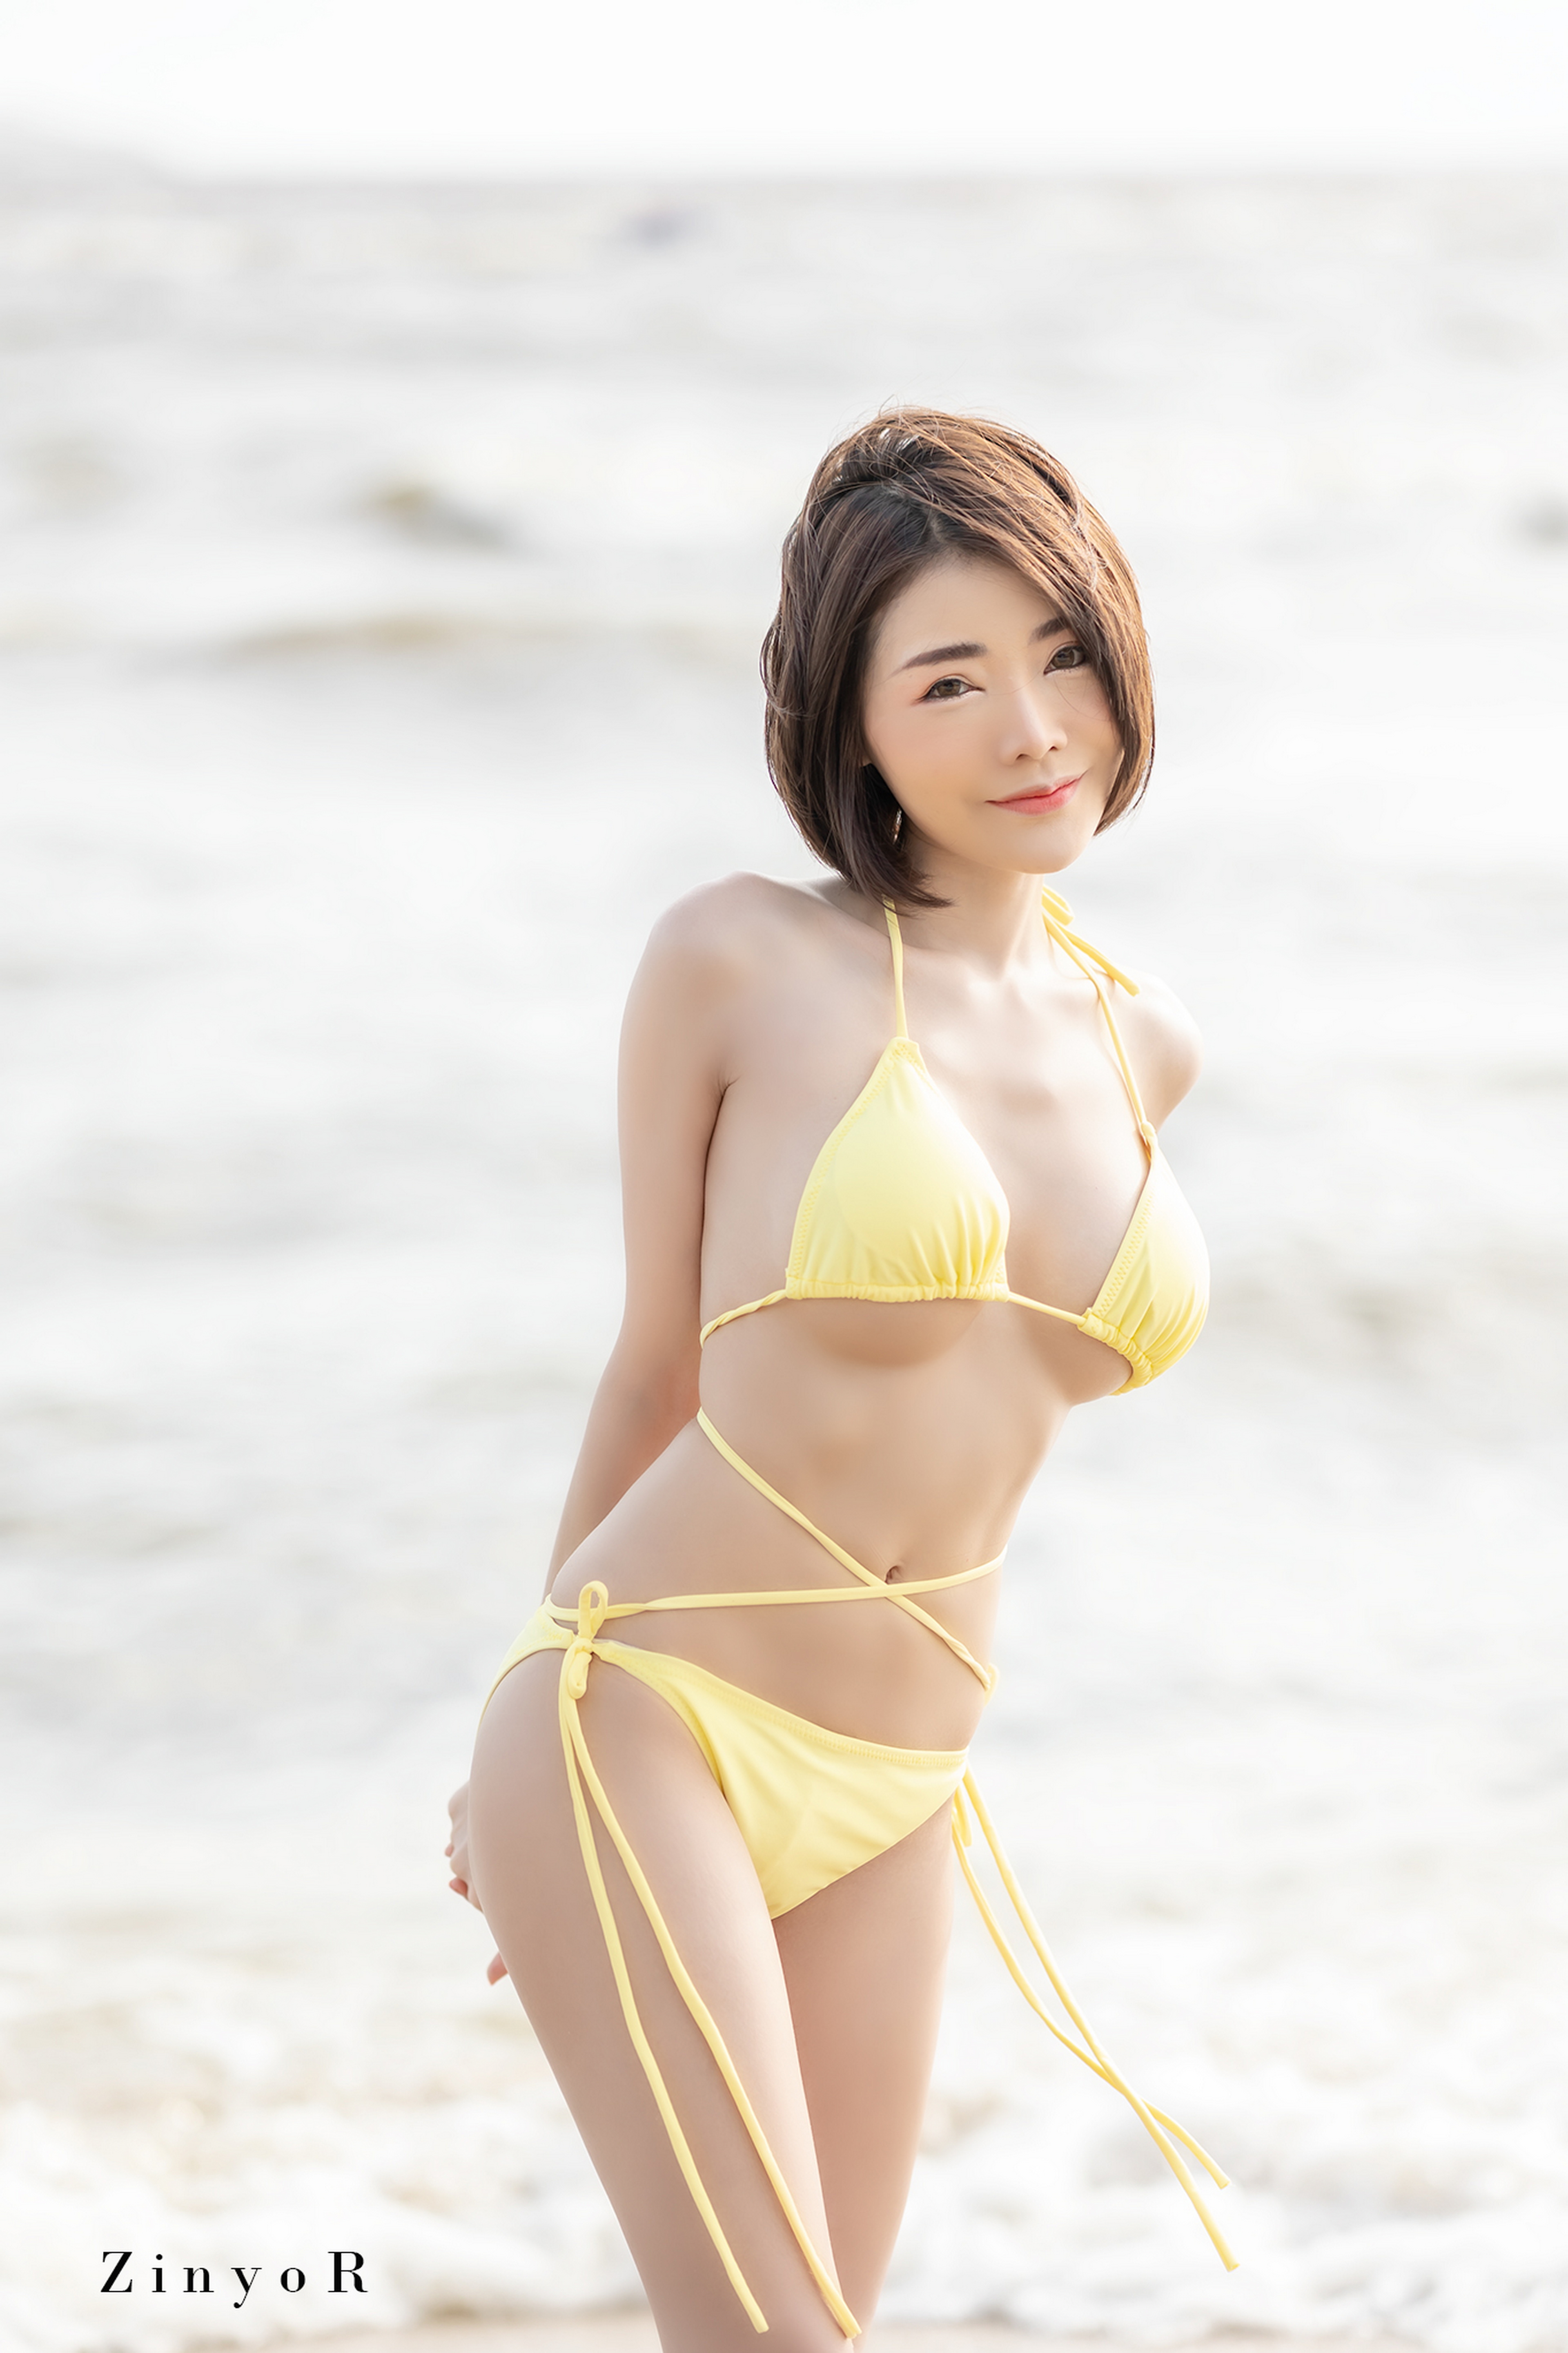
girl, girls, woman, model, person, photo, wallpaper, leg, swimwear, human body, water, neck, undergarment, waist, swimsuit bottom, swimsuit top, thigh, happy, lingerie, lingerie top, knee, abdomen, black hair, underpants, chest, trunk, long hair, beauty, human leg, navel, brown hair, bikini, art model, brassiere, gravure idol, briefs, fashion design, sitting, fashion model, photo shoot, leisure, People in nature